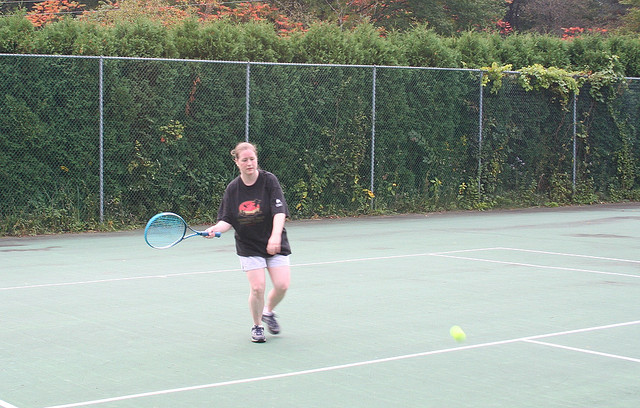
người phụ nữ đang cầm vợt đánh tennis trên sân